Jay Faerber

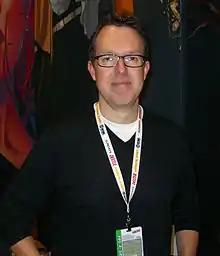
Faerber at the 2012 New York Comic Con.

Jay Faerber (born 1972) is an American comic book and television writer. Faerber is known for his work on "Generation X" and "New Warriors" for Marvel Comics, and "The Titans" and "" for DC Comics. He later wrote his own creator-owned titles for Image Comics, including "Noble Causes", "Dynamo 5", "Near Death" and "Copperhead". He was also a writer on the television series "Ringer", "Star-Crossed", "Zoo", and "Supergirl".